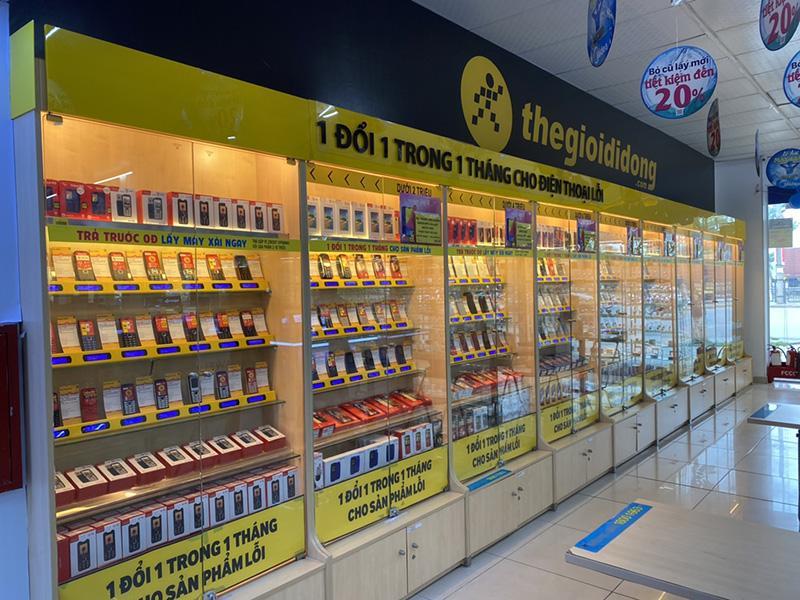
có nhiều chiếc điện thoại đang được đặt ở bên trong tủ kính